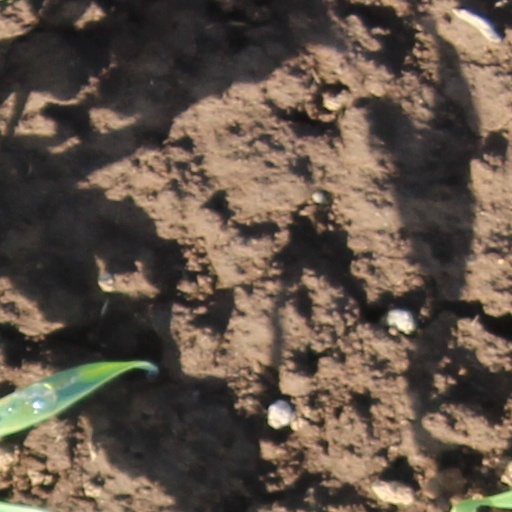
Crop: wheat